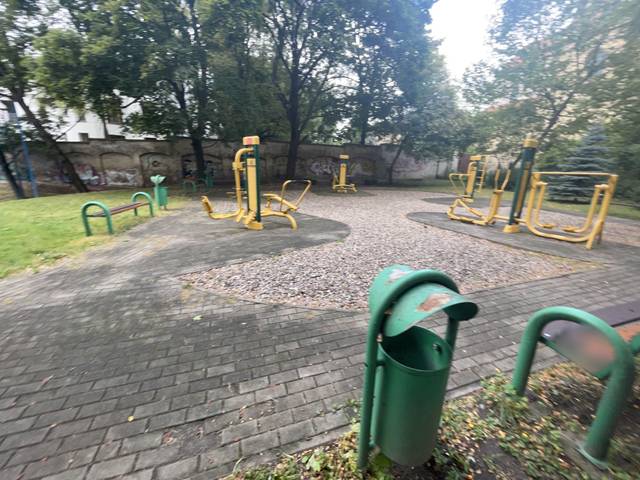
Region: Poland
Coordinates: 52.413, 16.931